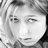
Emotion: sad